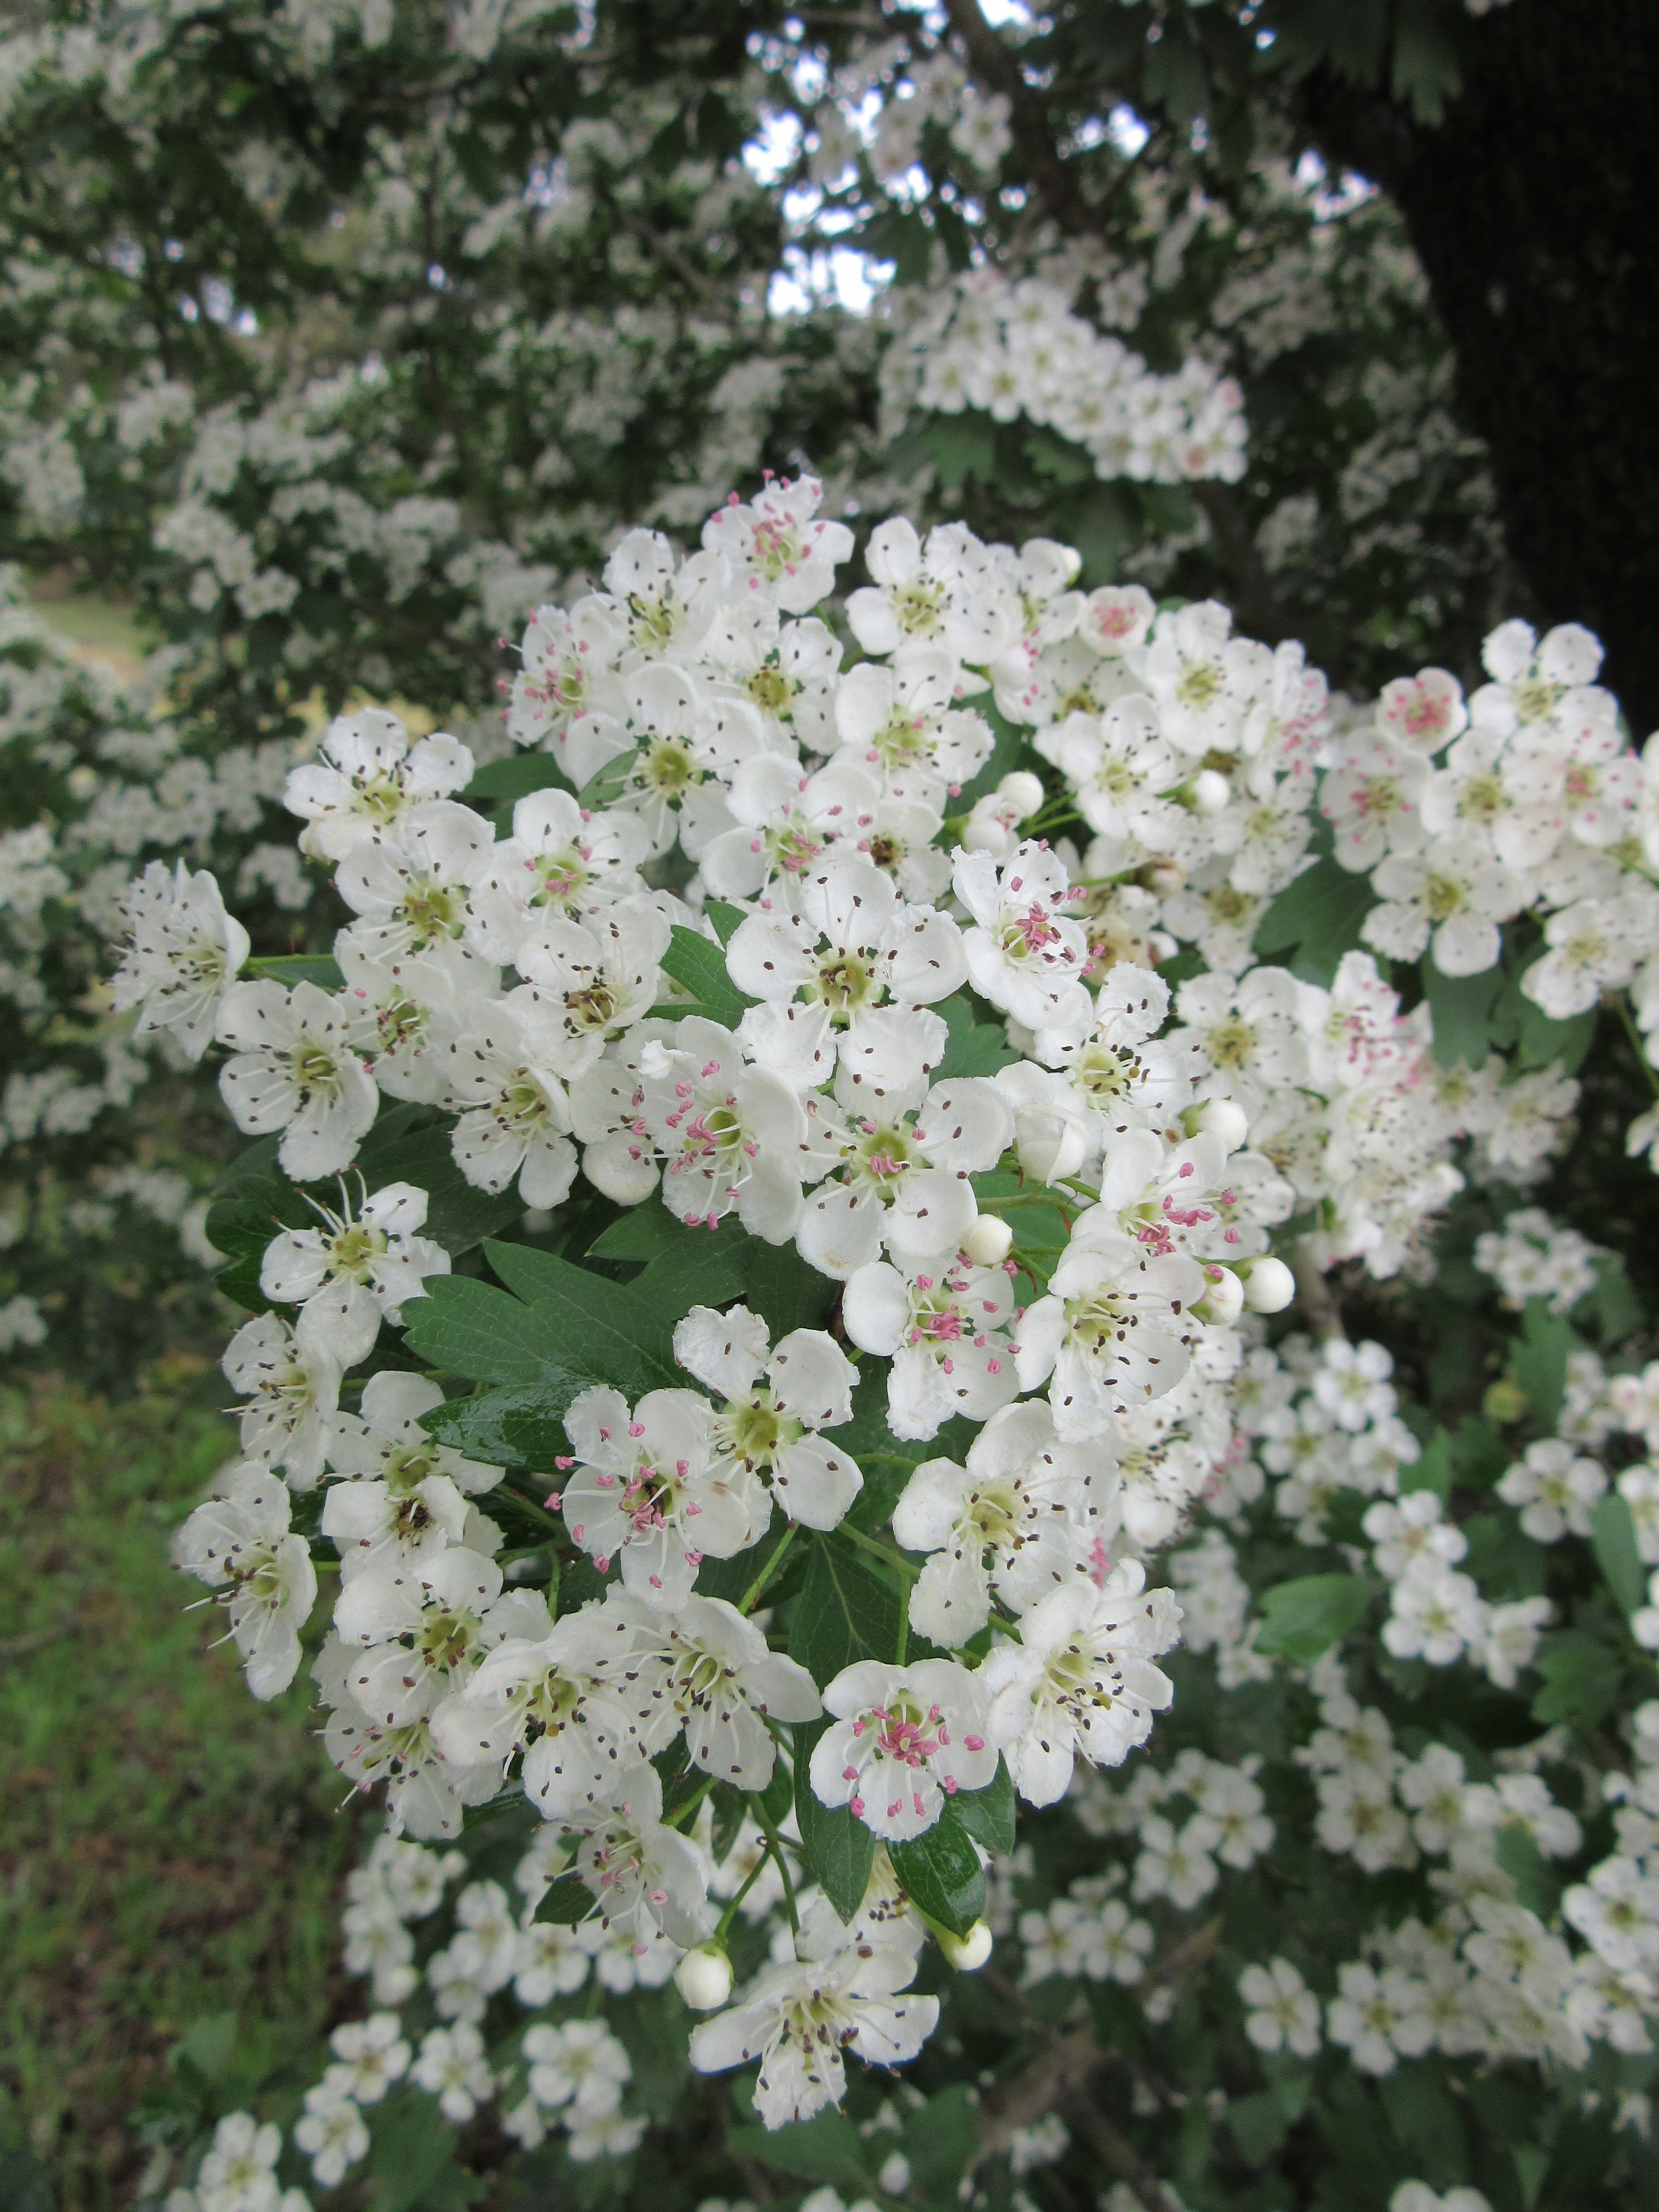
blossom, plant, flower, shrub, viburnum, candytuft, yarrow, jasmine, flowering plant, daisy family, land plant, tanacetum parthenium, evergreen candytuft, alyssum